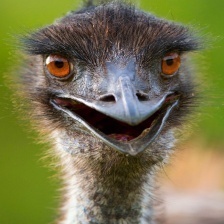
Species: EMU
Scientific name: DROMAIUS NOVAEHOLLANDIAE